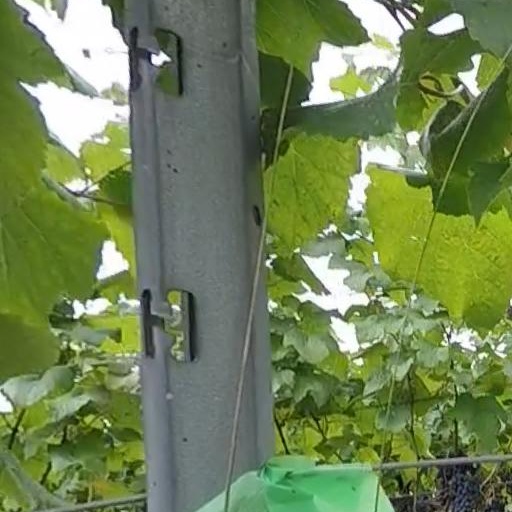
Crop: grape